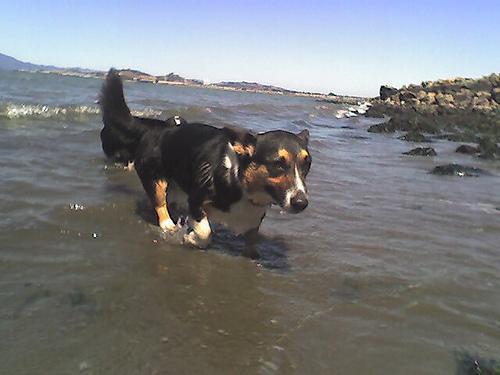
Cardigan